Hansa-Brandenburg C.I

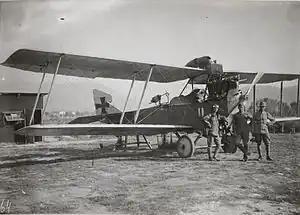

The Hansa-Brandenburg C.I, also known as Type LDD, was a 2-seater armed single-engine reconnaissance biplane designed by Ernst Heinkel, who worked at that time for the parent company in Germany. The C.I had similarities with the earlier B.I (Type FD, also designed by Heinkel), including inward-sloping interplane bracing struts. Like other early-war Austro-Hungarian reconnaissance aircraft, such as C-types of Lloyd or Lohner, the Type LDD had a communal cockpit for its crew.